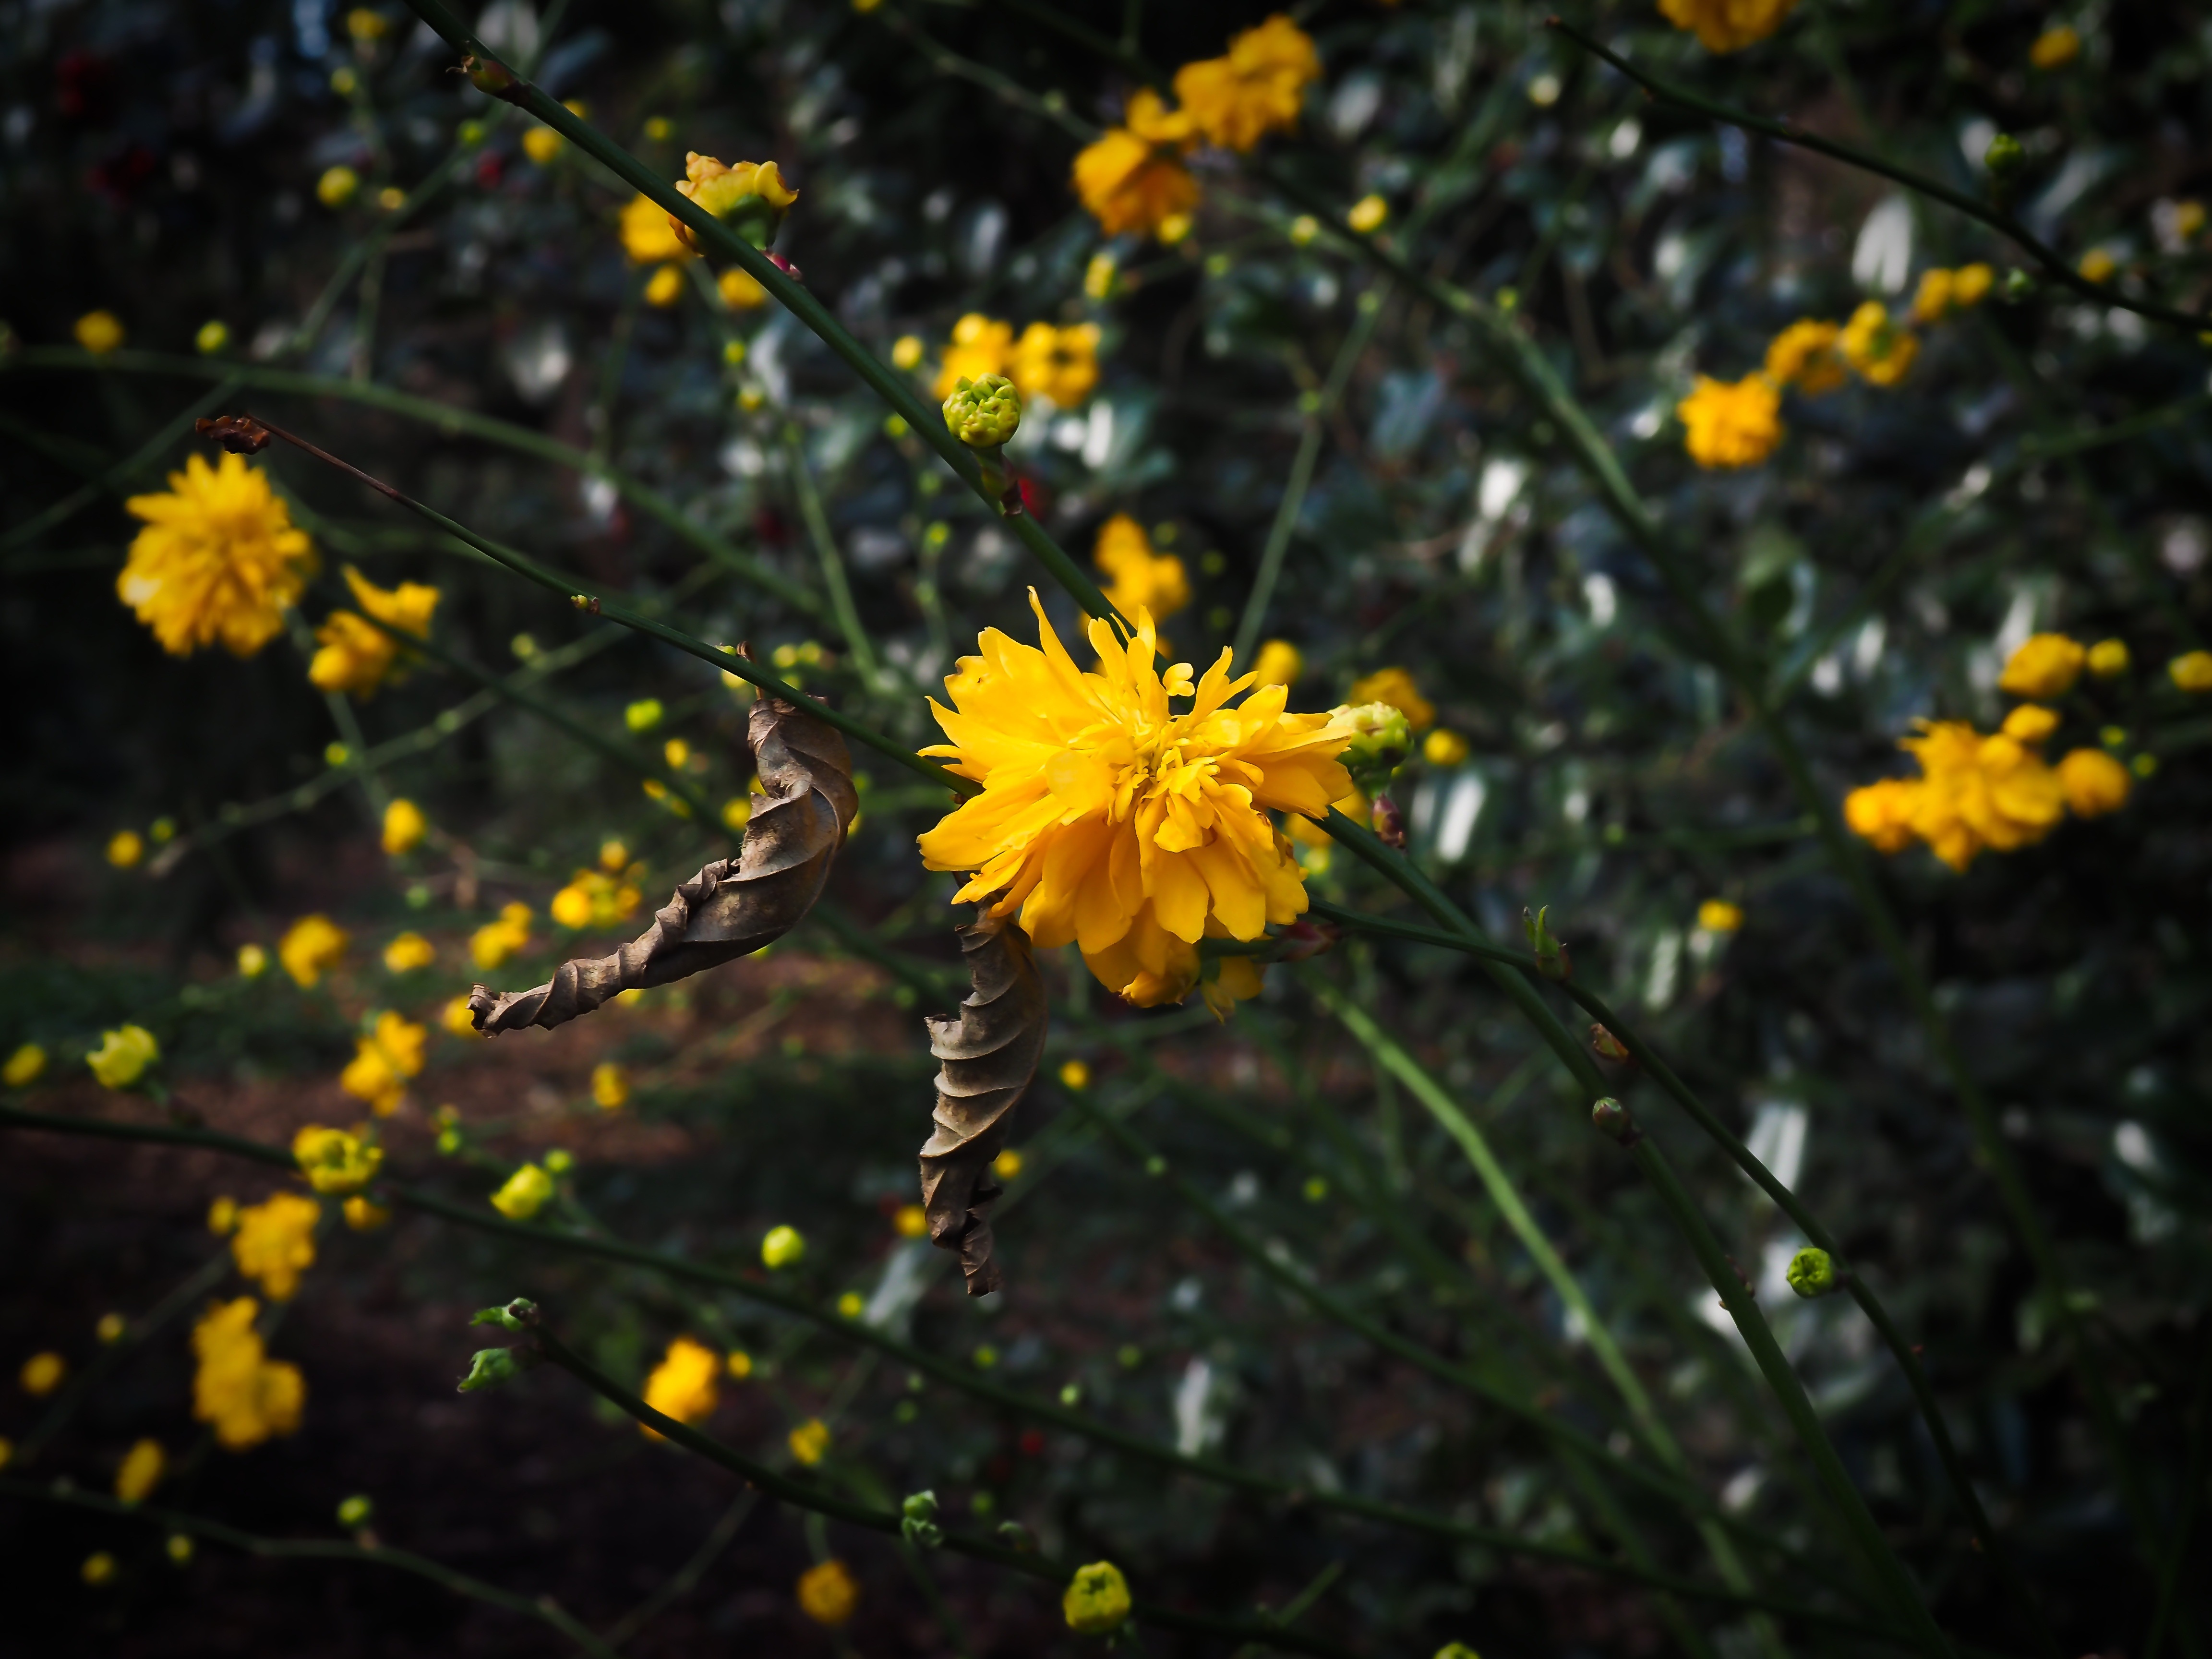
nature, branch, blossom, plant, meadow, sunlight, leaf, flower, bloom, orange, spring, autumn, botany, yellow, close, flora, wildflower, farbenpracht, petals, shrub, bright, yellow flowers, spring flower, macro photography, flowering plant, daisy family, flower blossom, land plant